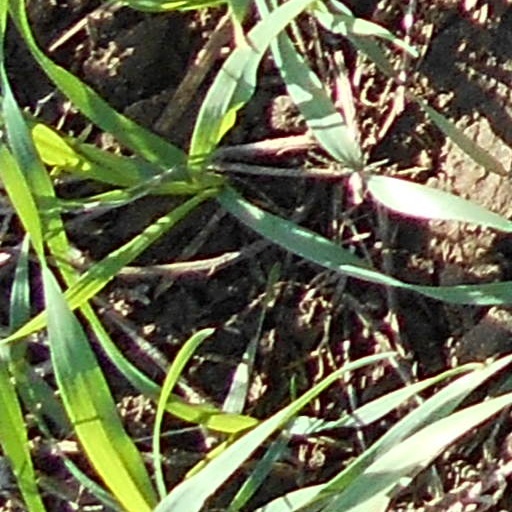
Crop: wheat